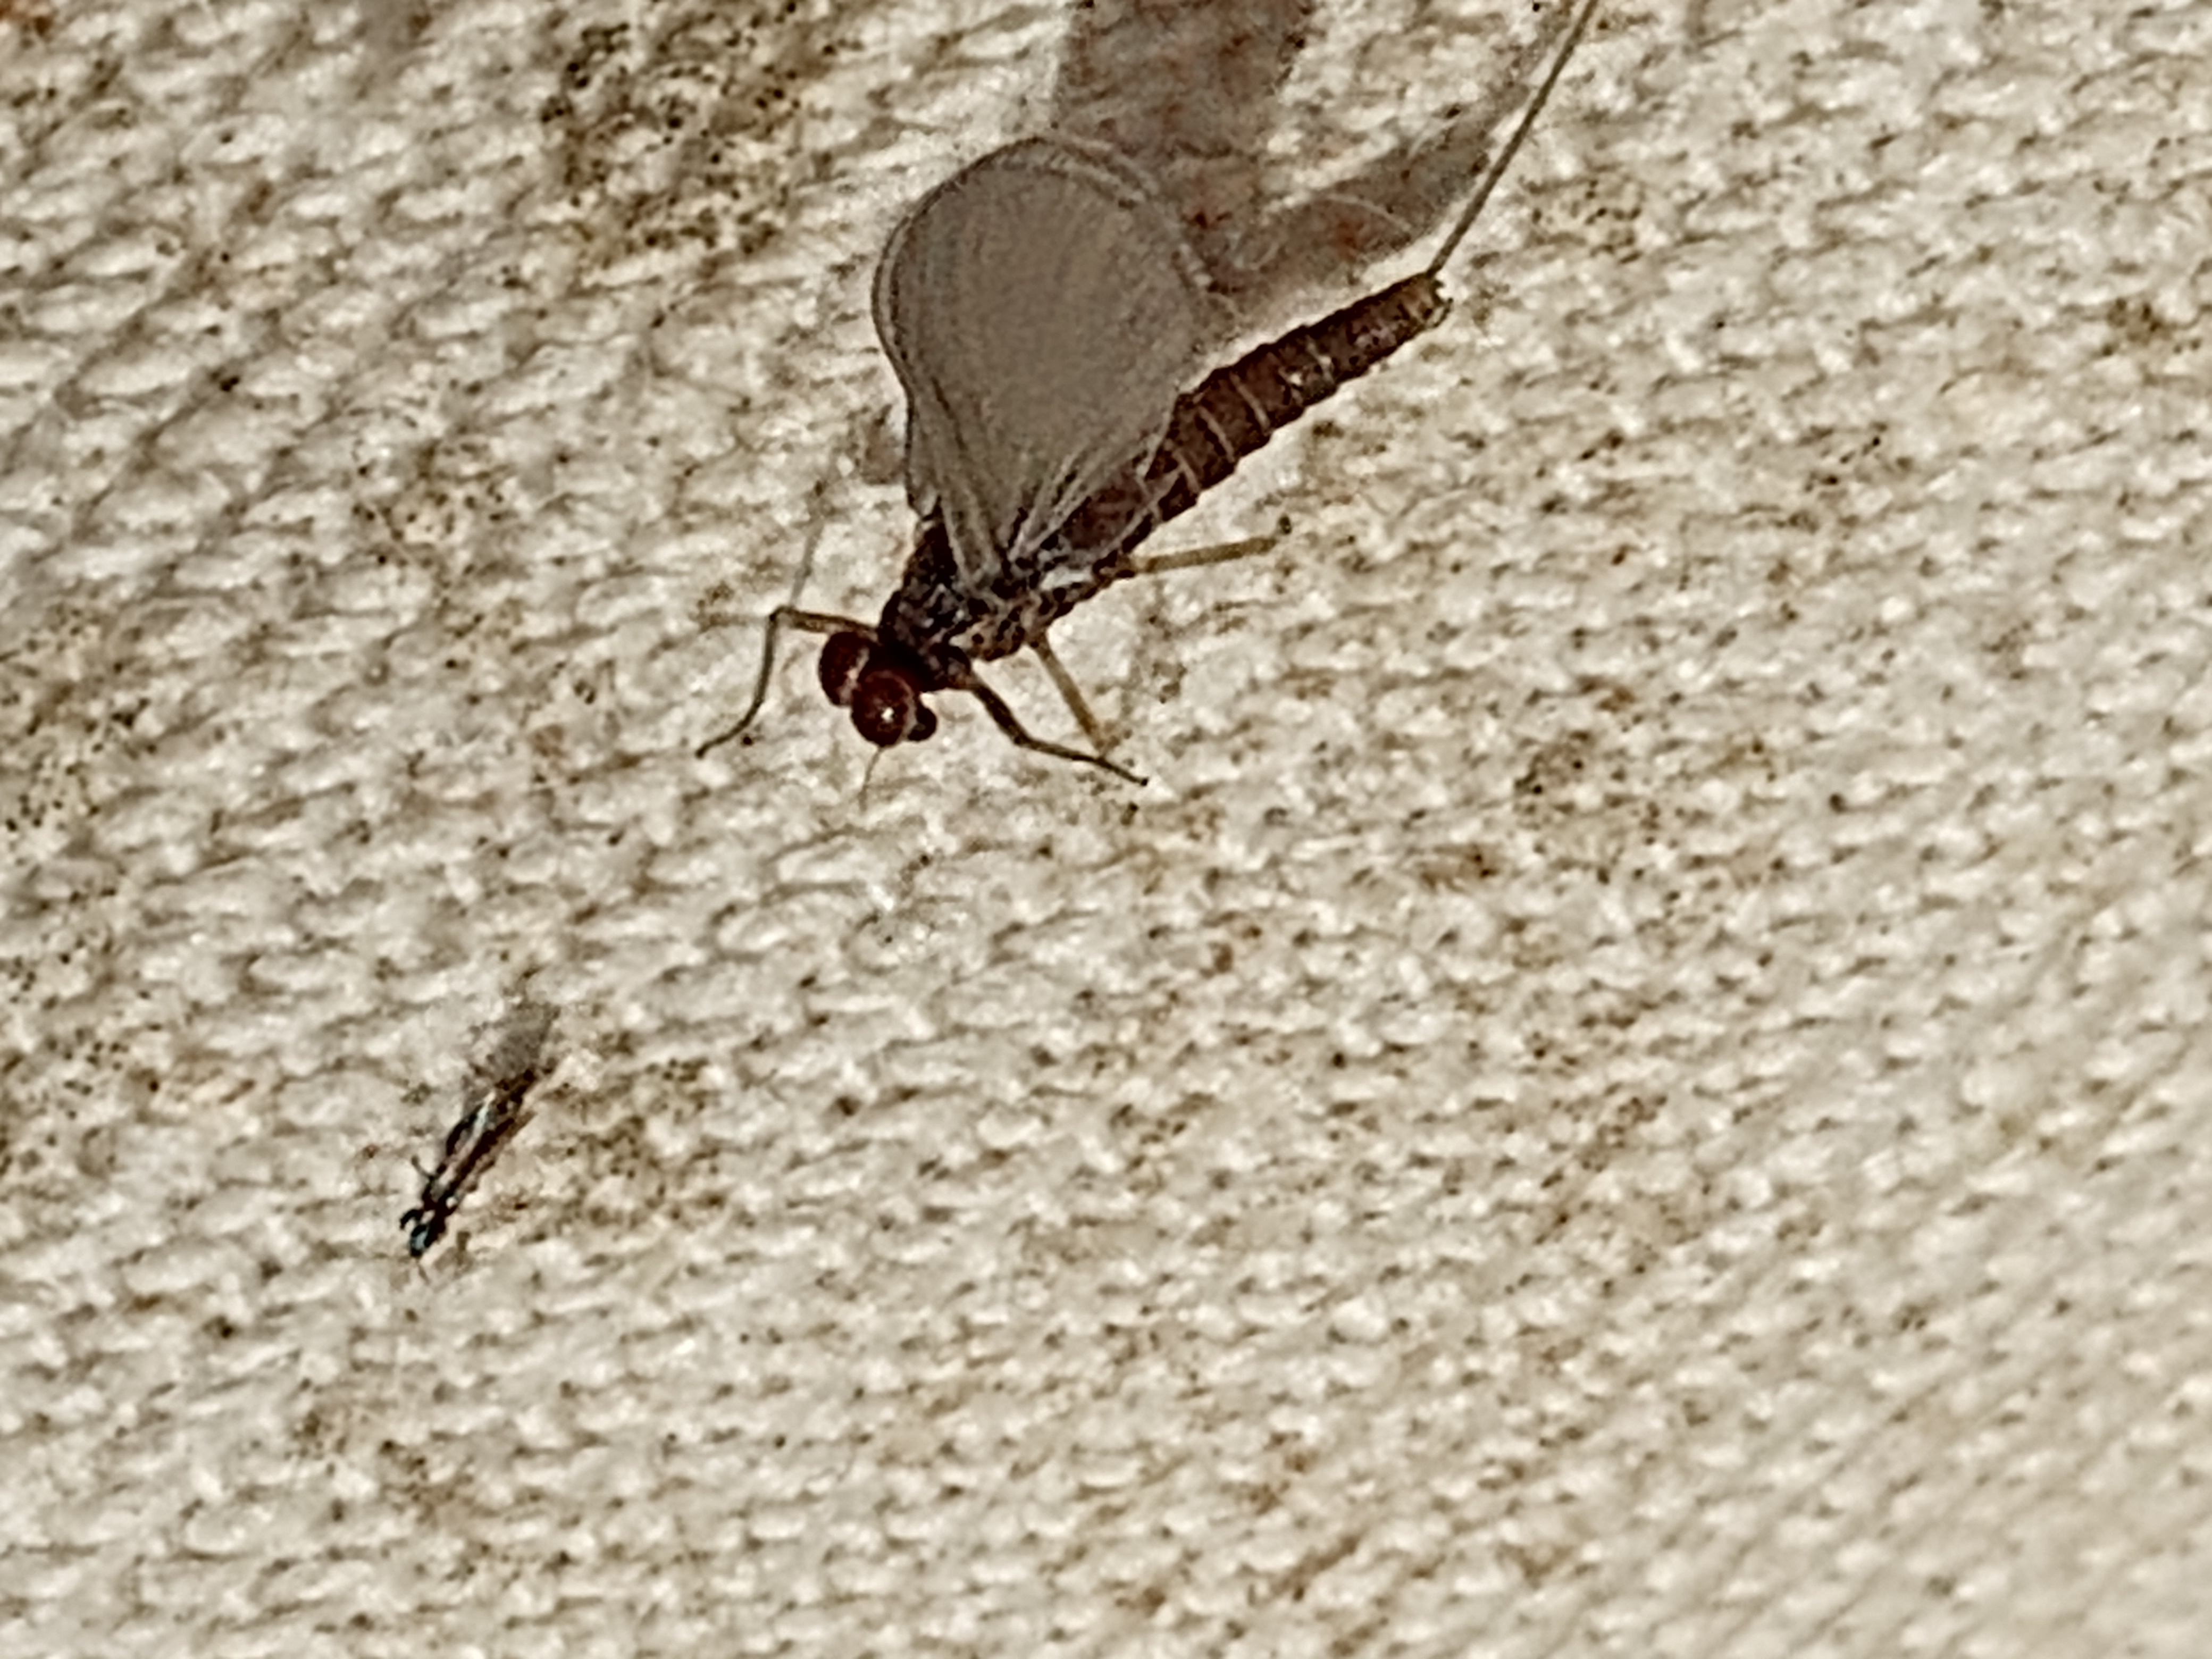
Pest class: non_pest_herbivores